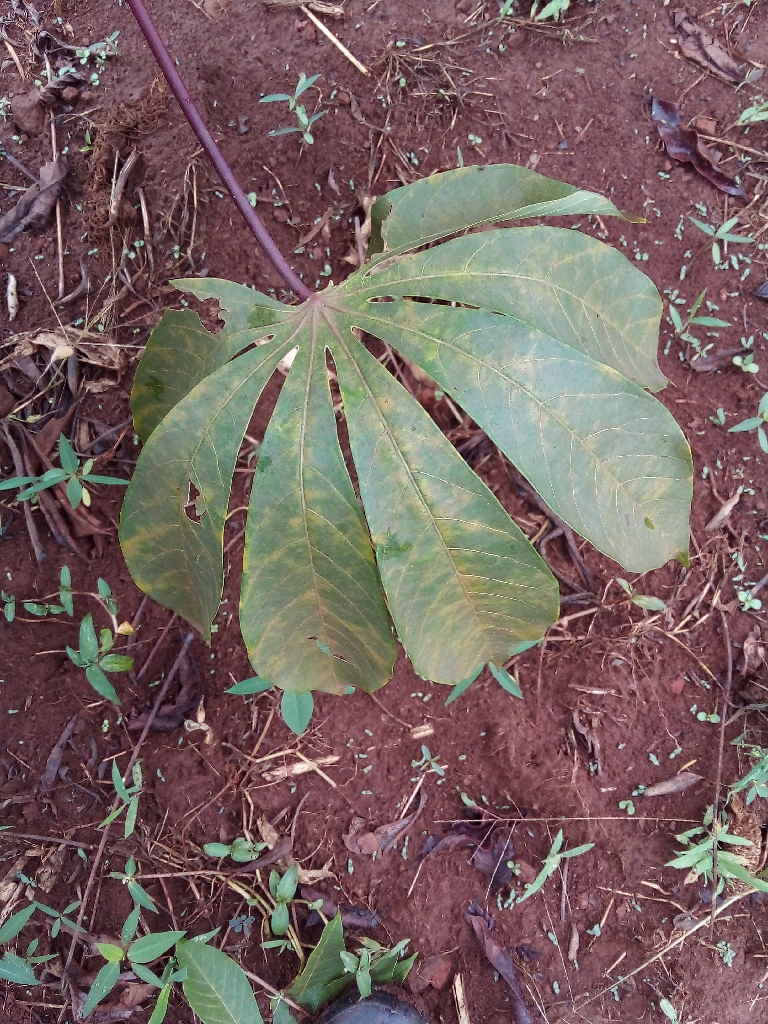
Label: cassava brown streak disease (cbsd)